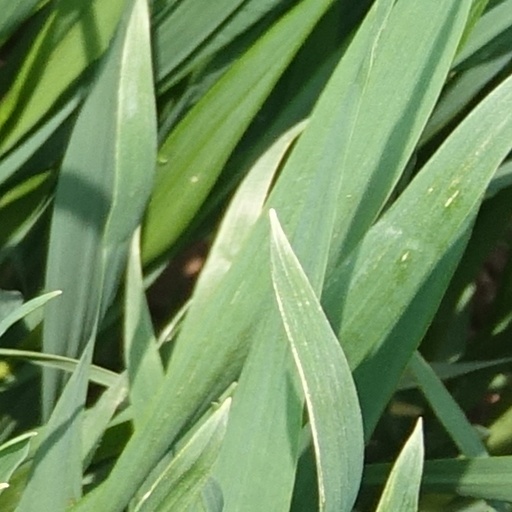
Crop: wheat